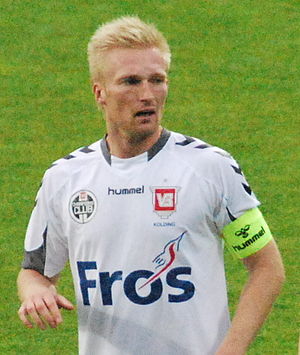
Steffen Kielstrup
Kielstrup in September 2011
Fodboldspilleren Steffen Kielstrup fra Vejle-Kolding. Her i 1. divisionskampen imellem Viborg FF og Vejle-Kolding på Viborg Stadion.
Steffen Kielstrup er en dansk tidligere professionel fodboldspiller, der spillede langt størstedelen af sin karriere for Vejle Boldklub. Han er en af blot ni spillere, der har repræsenteret Vejle i mere end 300 førsteholdskampe. Sin kamp nummer 300 fik han den 6. november 2016, da Vejle Boldklub spillede 0-0 mod FC Fredericia, og han nåede én kamp mere, inden han indstillede karrieren i sommeren 2017.